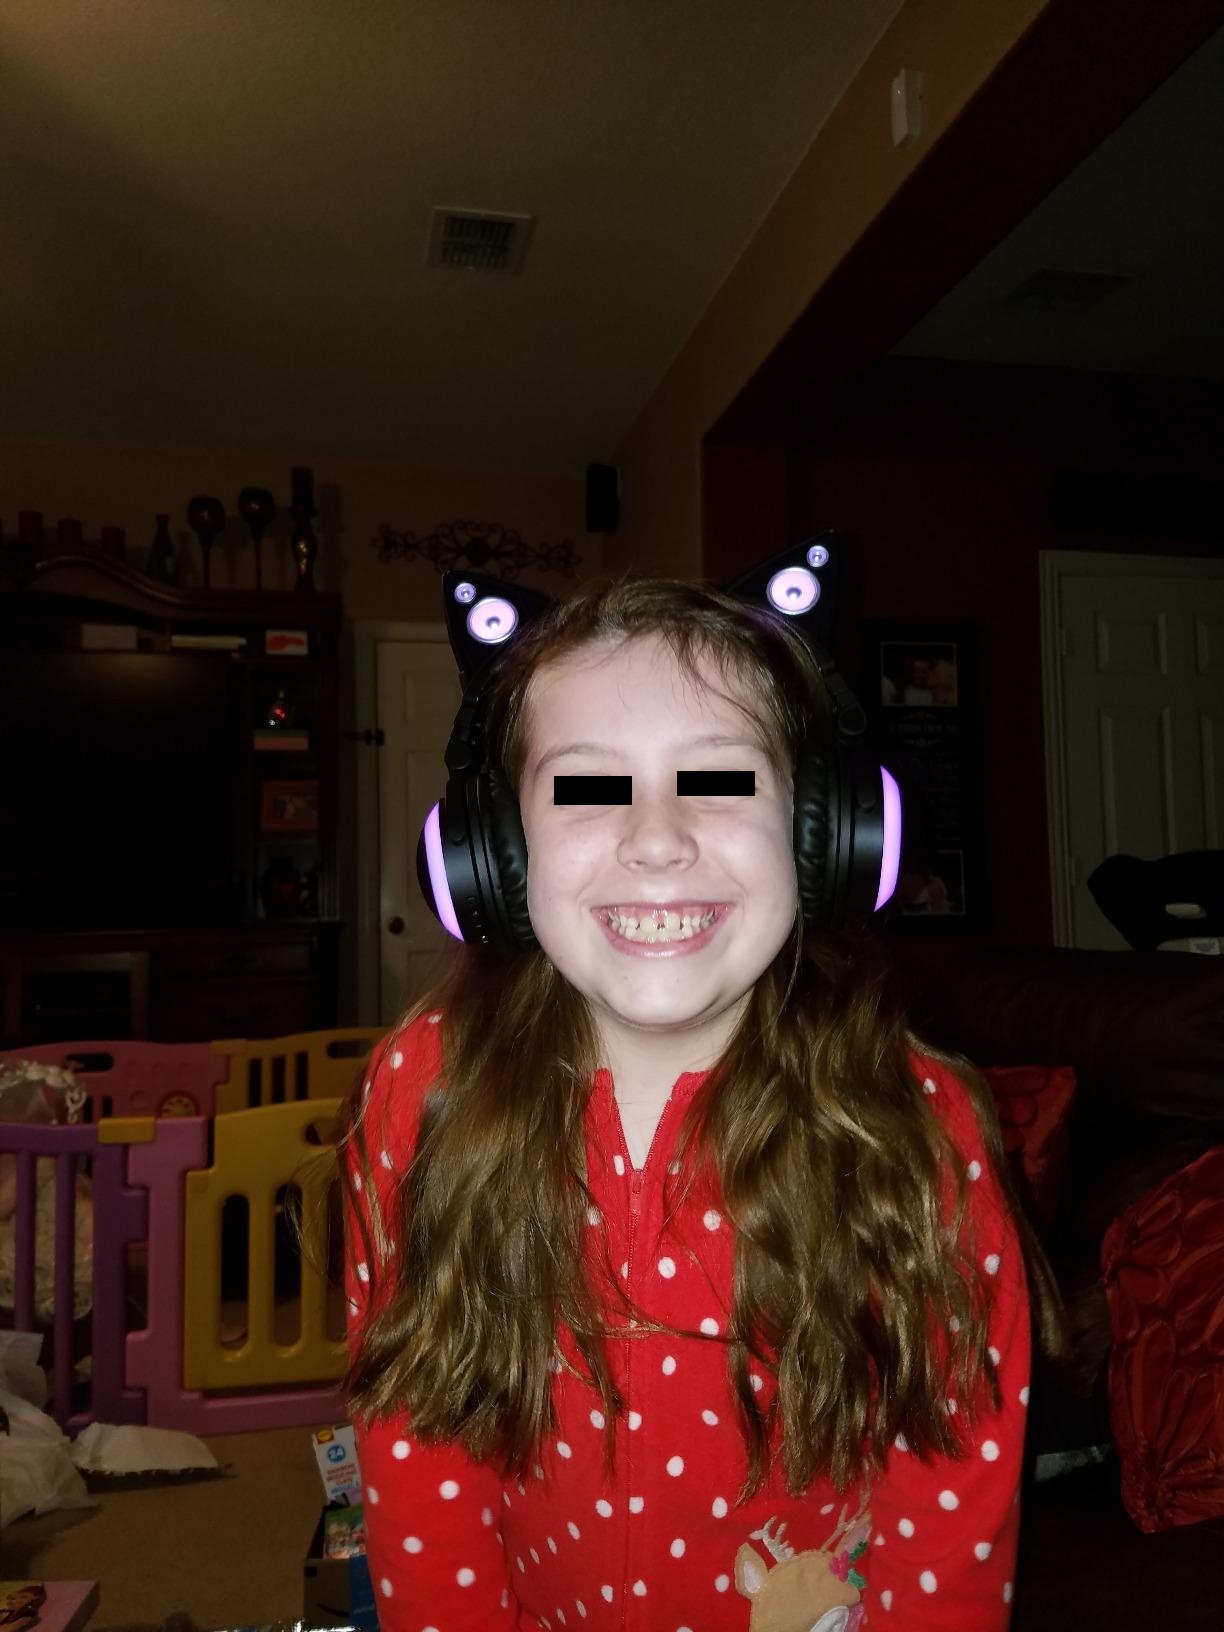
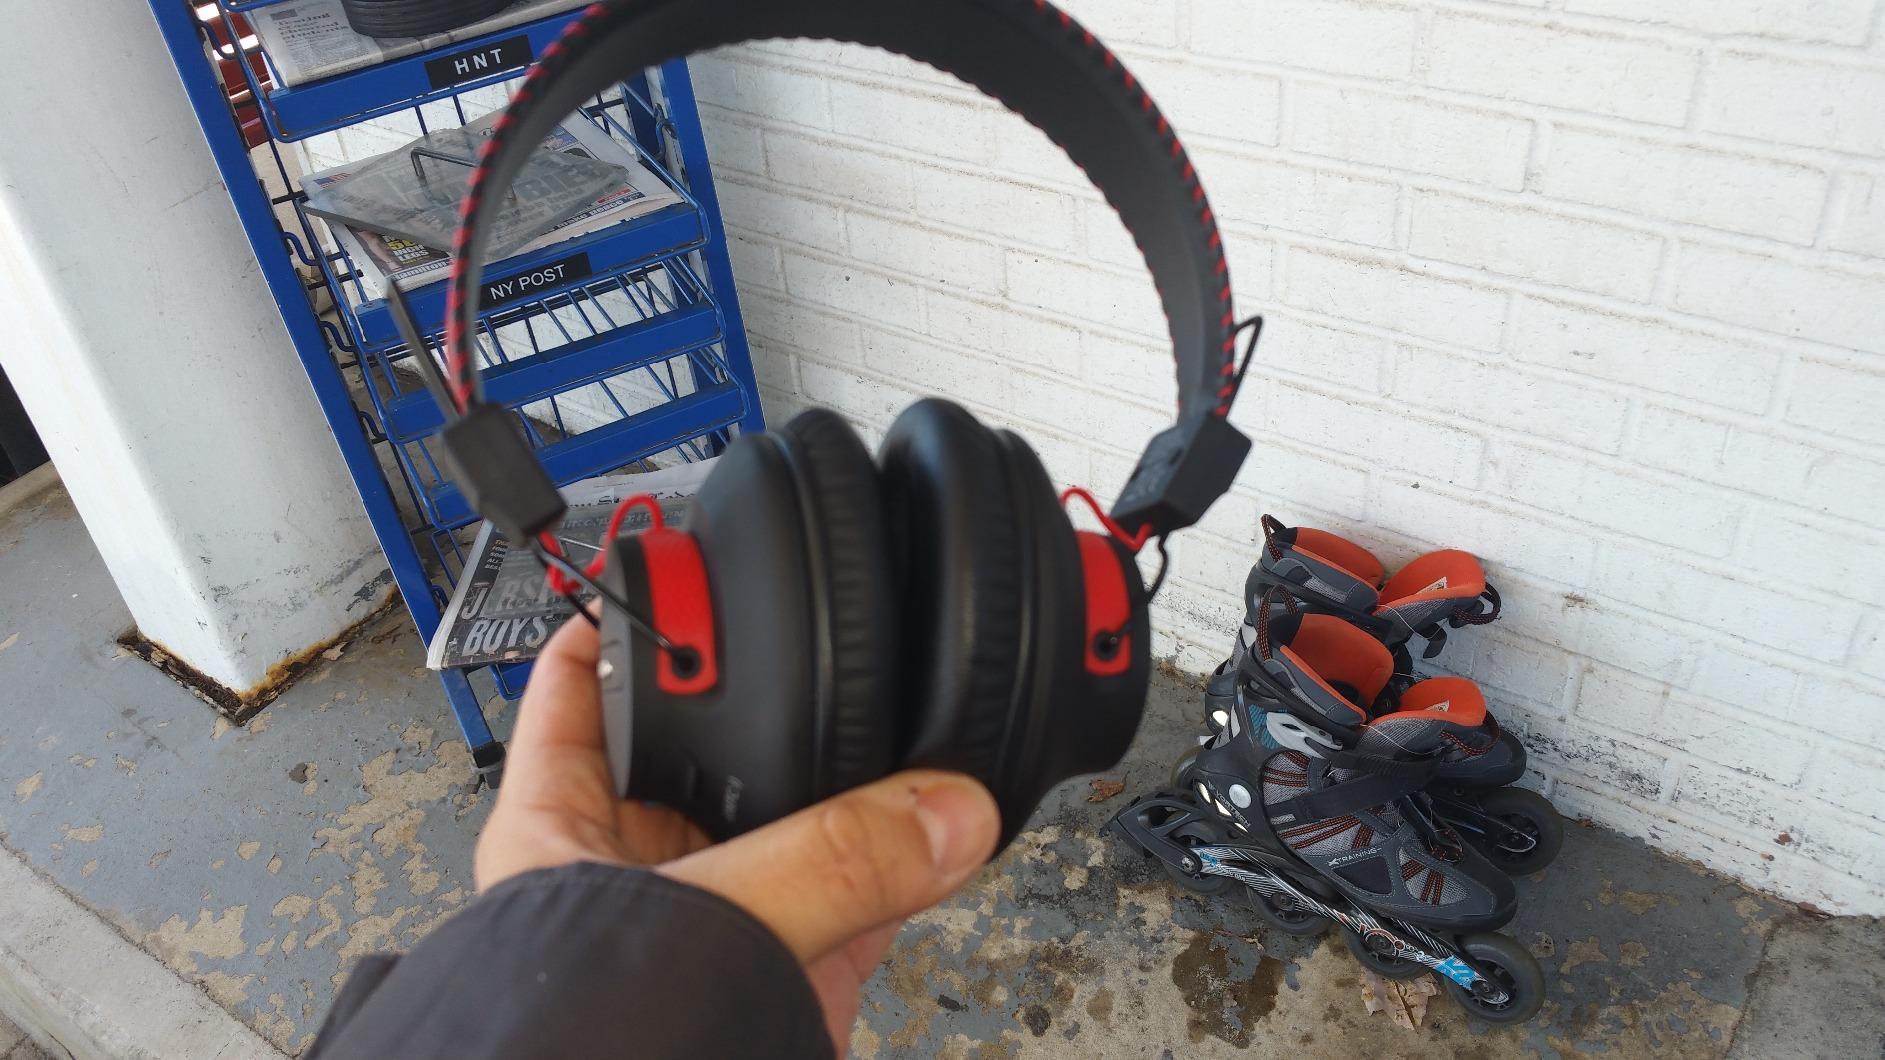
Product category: headphones
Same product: no